Battle of the Scheldt

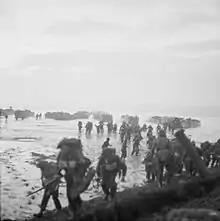
Royal Marines wade ashore near Flushing to complete the occupation of Walcheren on 1 November 1944

The Canadian 10th Brigade of the 4th Armoured Division crossed the Leopold Canal and advanced at Isabella Polder. Then the 3rd Division's 8th Brigade was called to move south from the coastal side of the pocket. This opened up a land-based supply route into the pocket. Eberding used his reserves in his counter-attacks and reported to the Oberkommando der Wehrmacht that some units of the 64th Division had "been reduced to one third". Between 10 and 15 October, the 64th Division staged a "fighting retreat", as Eberding called it, to a new pocket designed to shorten his lines, since so many of his units were now under-strength. The Canadian Scottish Regiment found the village of Eede empty and abandoned, entered the village and promptly came under heavy artillery bombardment. The Queen's Own Rifles regiment, leading the advance of the 8th Brigade, found the village of IJzendijke "well defended" on 15 October, but abandoned the next day. The Highland Light Infantry and the "Glens" broke through the main German line, but General Spry, unaware of this, ordered a withdrawal, in order to concentrate greater forces.